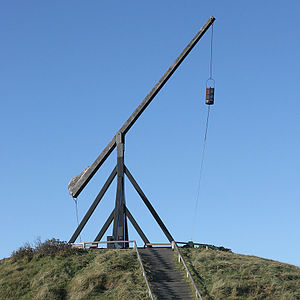
Fyr (navigation) / Historie / Renæssancen
Rekonstruktion af et vippefyr ved Skagen. Det oprindelige var i brug fra 1627 til ca. 1750.
Et fyr er et pejlemærke og navigationshjælpemiddel, som giver information via lys, lyd eller radiosignaler.